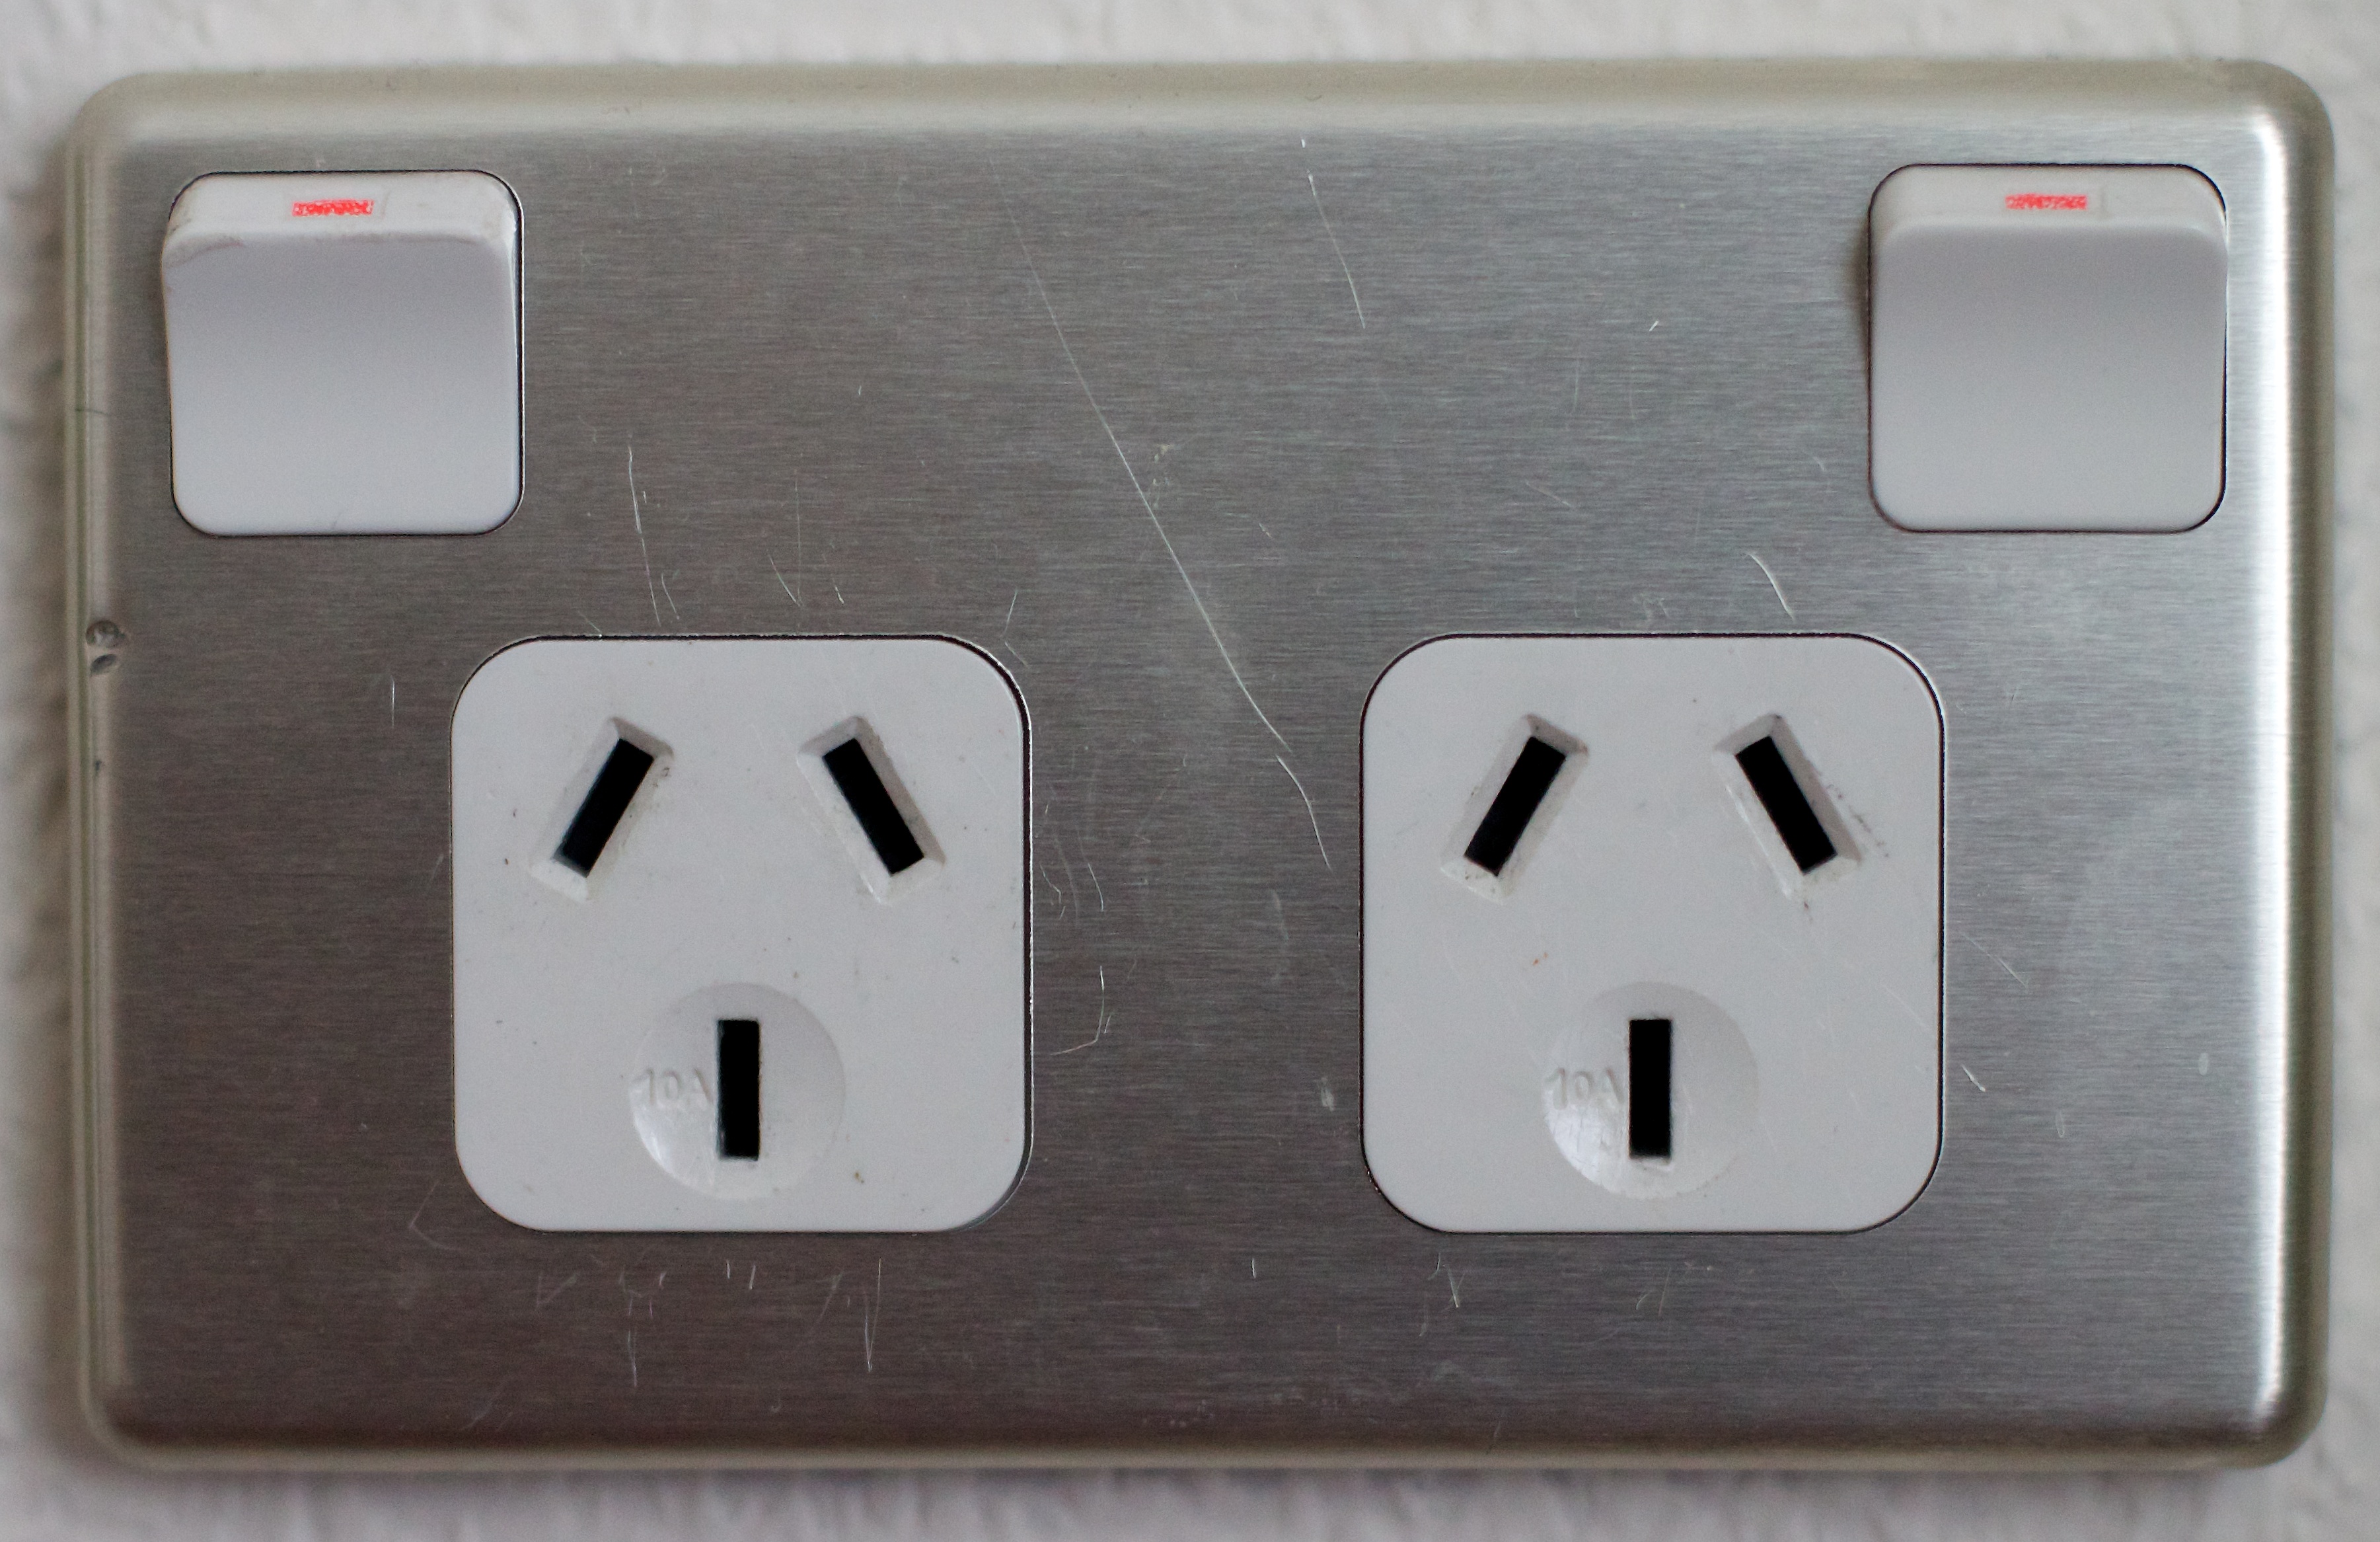
technology, number, electronics, power supply, electronic device, electronics accessory, ac power plugs and socket outlets